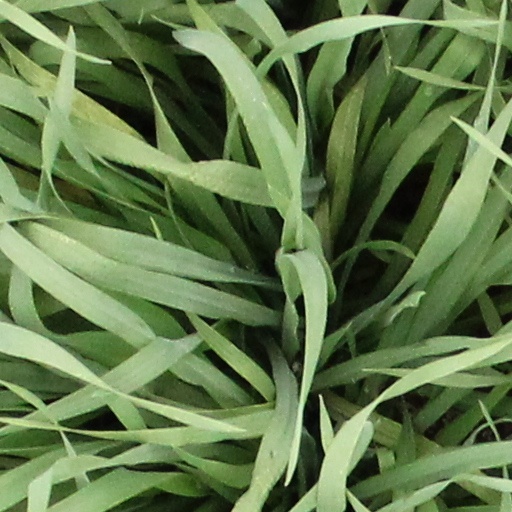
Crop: wheat